Geography of firefighting

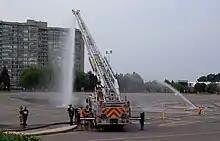
Firefighters train in Canada

Firefighting, alongside the approaches by various nations and organizations to support it, vary across different countries and regions. Differences in climate, terrain, urban development, and available technology shape how fire services are organized and how fires are managed globally. In some countries, firefighting is handled primarily by professional, government-run departments, while others rely heavily on volunteer brigades or hybrid systems. Local fire codes, water supply infrastructure, and risk factors such as wildfires or industrial hazards also influence firefighting approaches, making the majority of countries individual approach to firefighting unique to them.